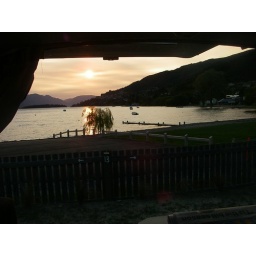
Sunset over the lake from the back of the camper van as we ate our tea